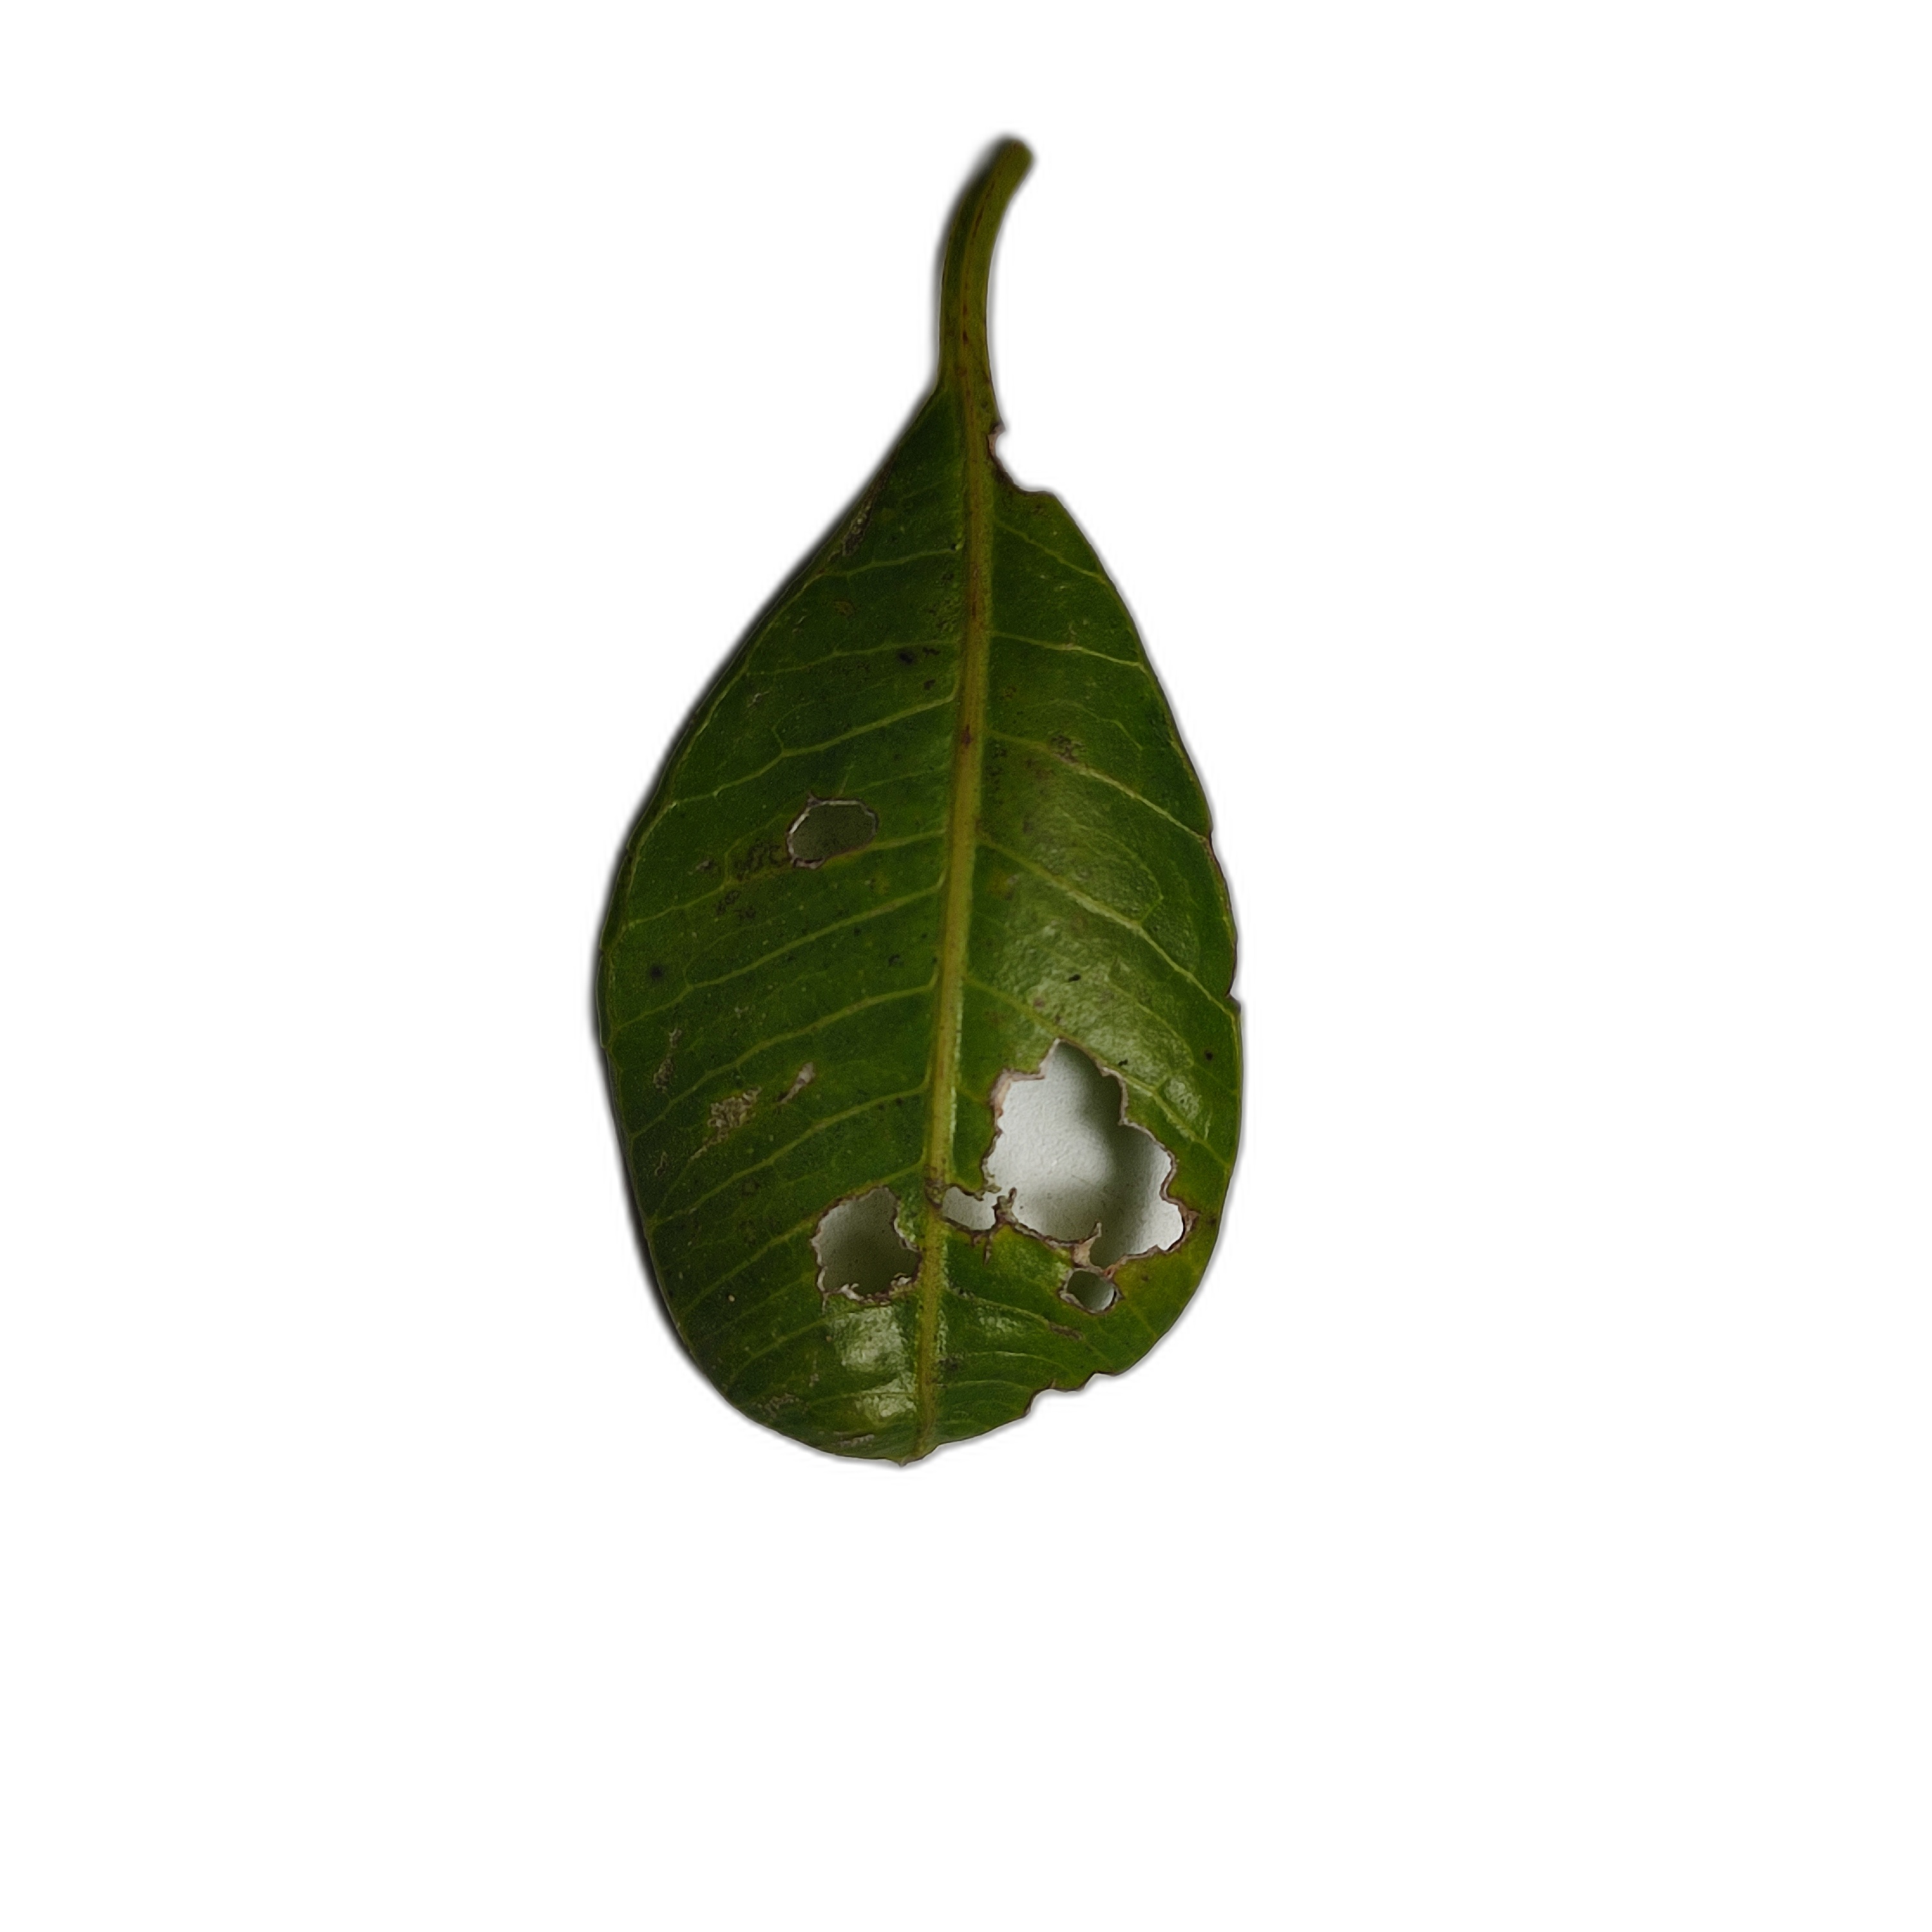
Label: not_healthy